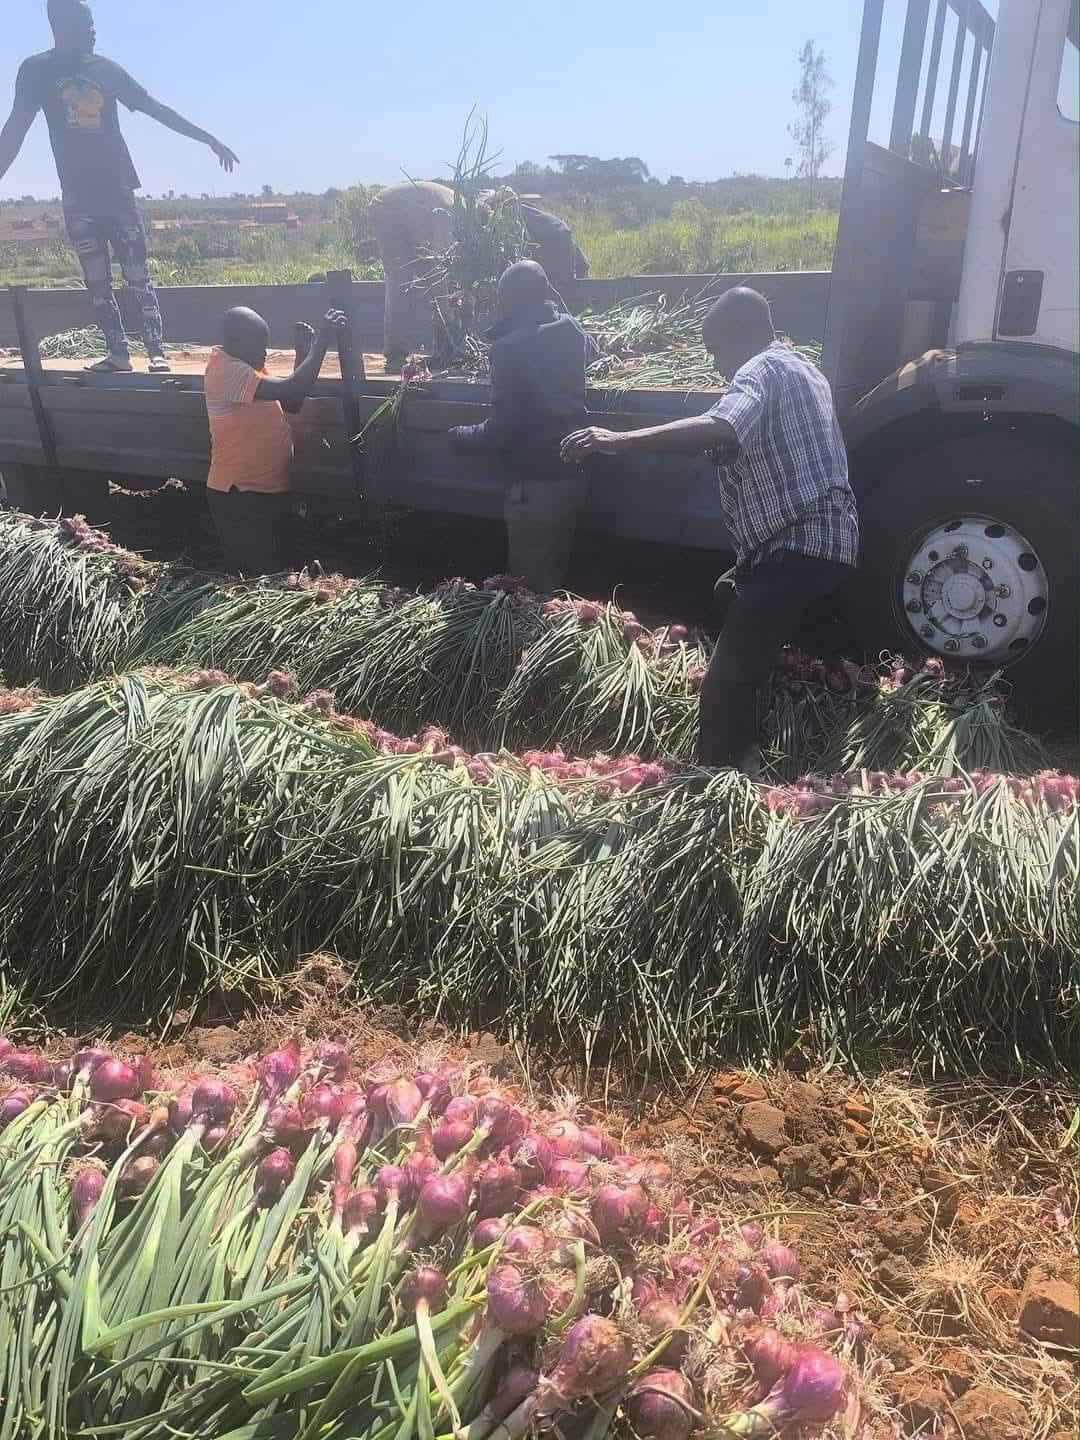
Watu waliopo katika eneo lililozungukwa na mazao ya kibiashara aina ya vitunguu wakiwa wanapakiza katika chombo cha usafiri ikiashiria ni eneo la shamba lililotumika kwa ajili ya uzalishaji wa mazao hayo.